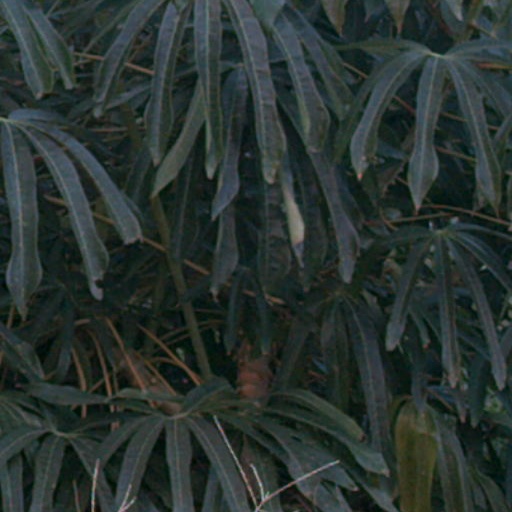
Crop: cassava